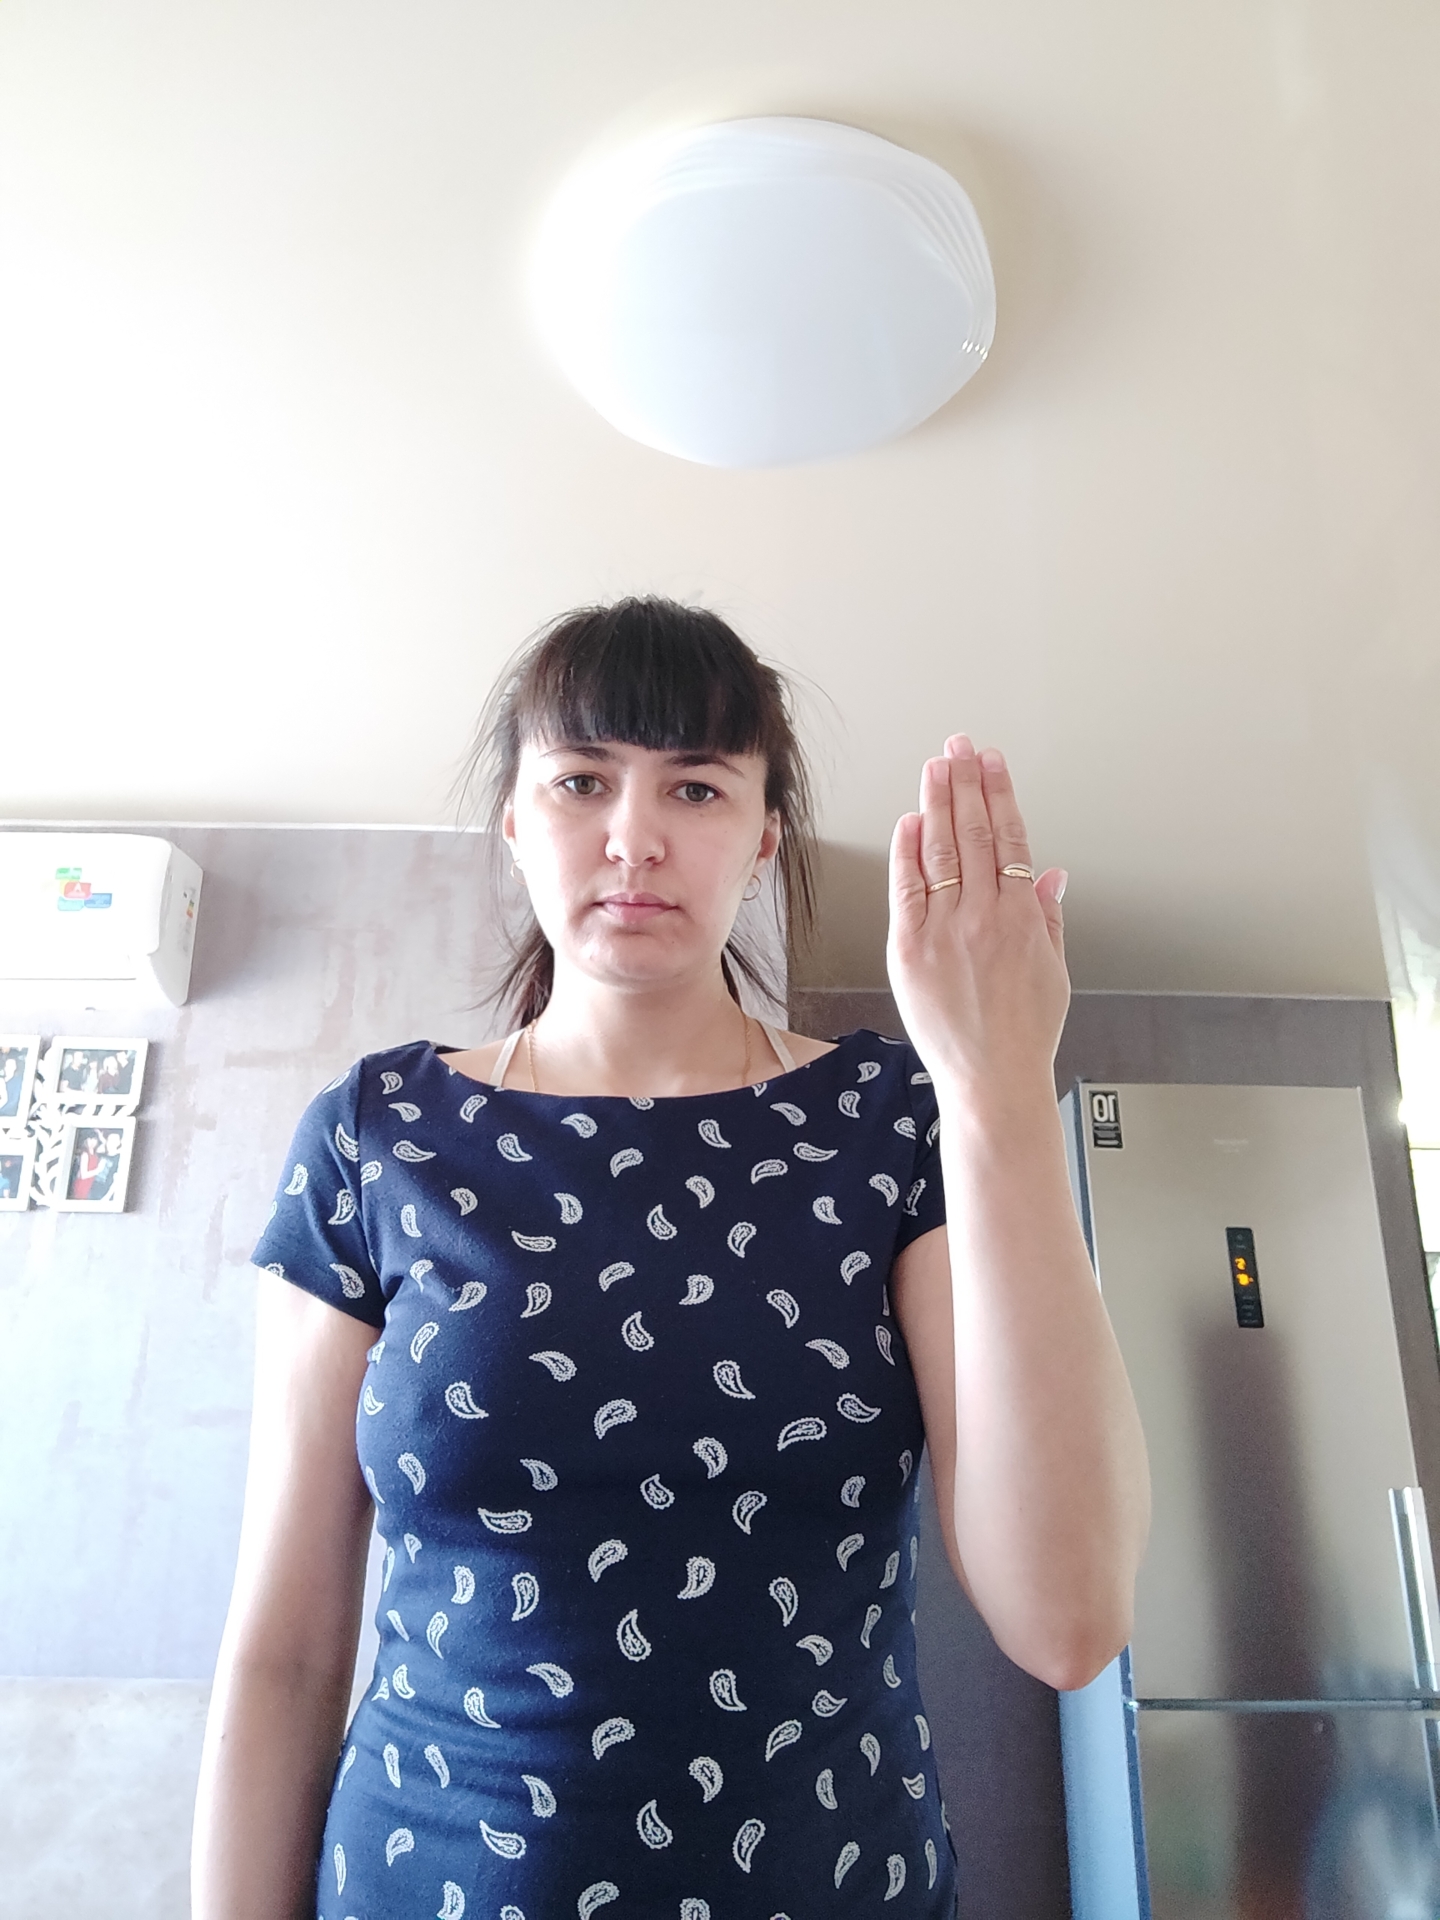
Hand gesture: stop_inverted